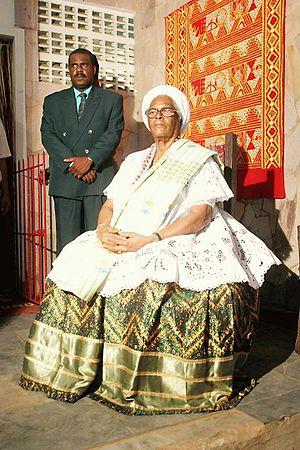
La culture du Brésil, pays d'Amérique du Sud, façade atlantique, désigne d'abord les pratiques culturelles observables de ses habitants.
Le Brésil est un pays très divers du point de vue des religions, avec une forte tendance à la mobilité de la part des croyants. La population est majoritairement chrétienne. Les catholiques représentent 61 % de la population et les protestants 26 %. Héritage de la colonisation portugaise, le catholicisme était la religion officielle de l'État brésilien jusqu'à la promulgation de la Constitution républicaine de 1891 qui institue l'État laïque.